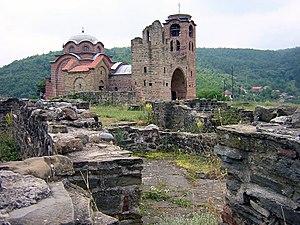
Le monastère Saint-Nicolas de Kuršumlija est un monastère orthodoxe serbe. Il est situé à proximité de la ville de Kuršumlija, en Serbie. Il dépend de l'éparchie de Niš et est inscrit sur la liste des monuments d'importance exceptionnelle de la République de Serbie.